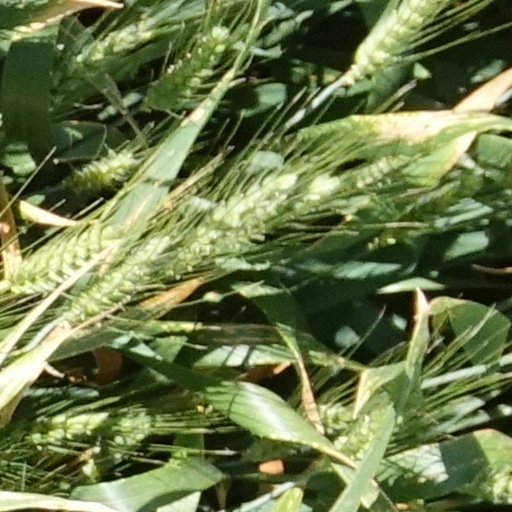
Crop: wheat